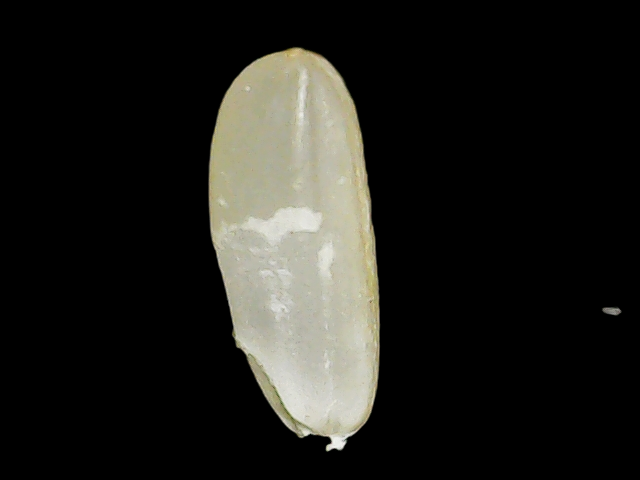
Rice variety: Binadhan23